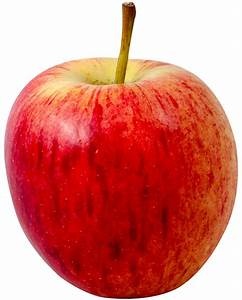
Label: apple